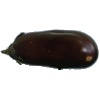
Label: Eggplant 1